Stephen Naidoo

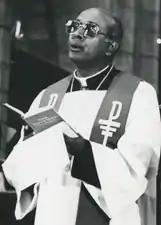
Naidoo in 1987

Stephen Naidoo, C.Ss.R. (29 October 1937 – 1 July 1989), was a South African Redemptorist and archbishop of the Roman Catholic Church. Archbishop of Cape Town from 1984 to 1989.